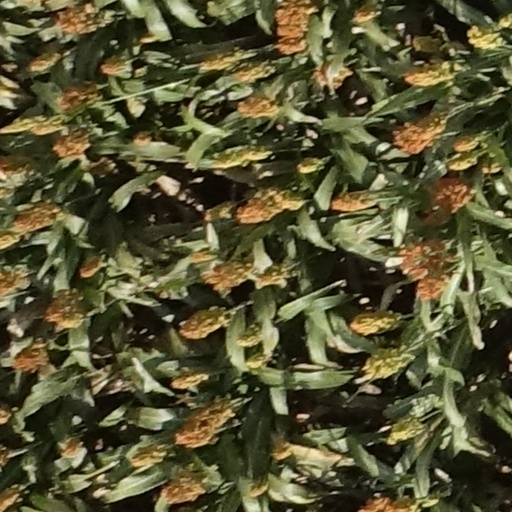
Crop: sorghum